Easter egg

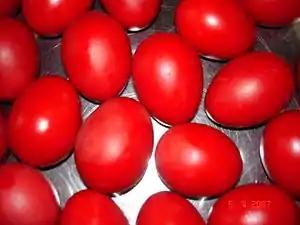
Red coloured Easter eggs

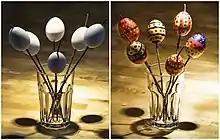
Easter eggs before and after colouring

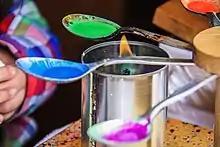
Heated wax paint used to decorate traditional Easter Eggs in the Czech Republic and Slovakia

The Easter egg tradition may also have merged into the celebration of the end of the privations of Lent. Traditionally, eggs are among the foods forbidden on fast days, including all of Lent, an observance which continues among the Eastern Christian Churches but has fallen into disuse in Western Christianity.